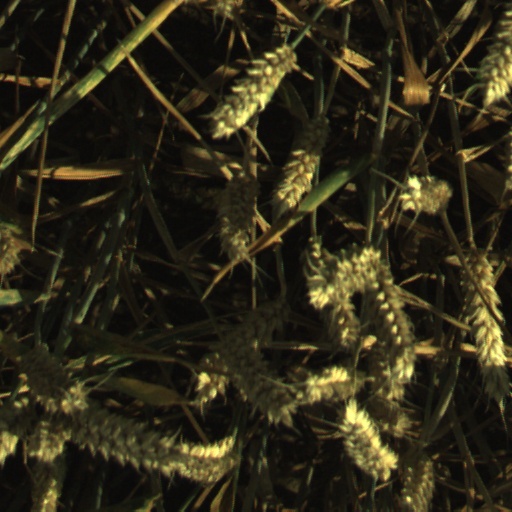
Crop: wheat